Kinrara (volcano)

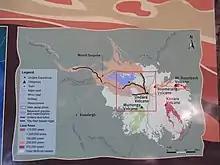
Kinrara volcano on the southeastern flank of the McBride volcanic province.

Lavas flowed 55 km from the crater, and cover 173 km. According to one study, the Gugu-Badhun people have oral traditions that may describe the volcano erupting, equivalent to around 230 ± 70 generations ago.